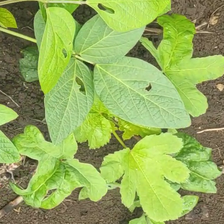
Weed species: Little_Mallow(Malva parviflora)